Clemente Soto Vélez

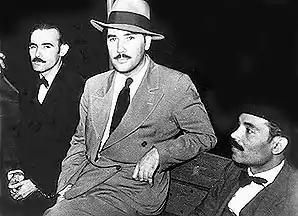
Clemente Soto Vélez with Juan Antonio Corretjer and Pedro Albizu Campos (L to R) during their detention in 1936.

Soto Vélez became a militant member of the Nationalist Party which sought Puerto Rico's independence from U.S. colonial rule and served as Party organizer in the city of Caguas. Soto Vélez also contributed to "El Nacionalista", the political news organ of the Nationalist Party. He took part in an attempt to take over the capital building in San Juan in 1932, and in 1934 was arrested and jailed for helping to instigate and participating in a sugar workers' strike.